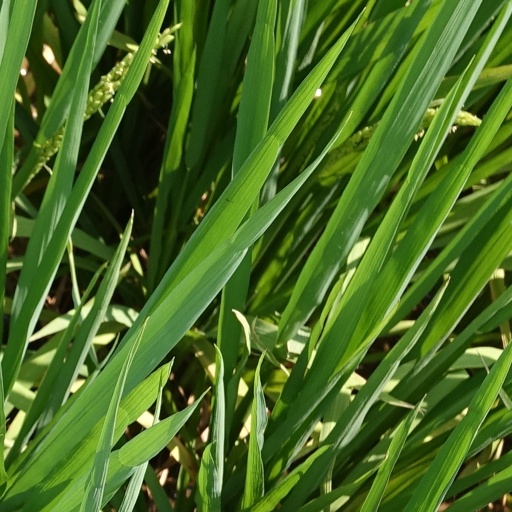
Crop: rice